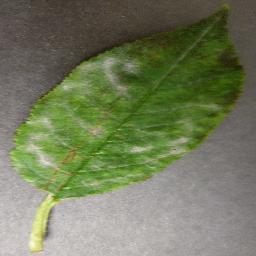
Label: Cherry___Powdery_mildew